Tonie Marshall

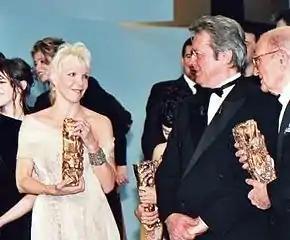
Tonie Marshall, Alain Delon and Georges Cravenne at the 2000 Césars ceremony

Hottel, Ruth A. & Pallister, Janis L. (2011). "Noteworthy Francophone Women Directors: A Sequel", Fairleigh Dickinson University Press.